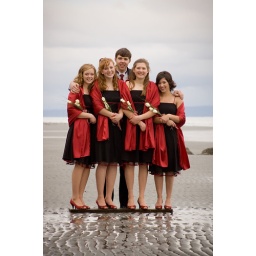
those 4 girls fit quite easily between Blake's ape arms!! photo by Graeme Ellis